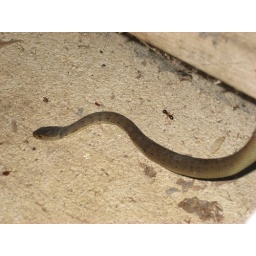
Unfortunately, the glass door ran over it as it opened. Snake about 30cm . . . . . photo MR